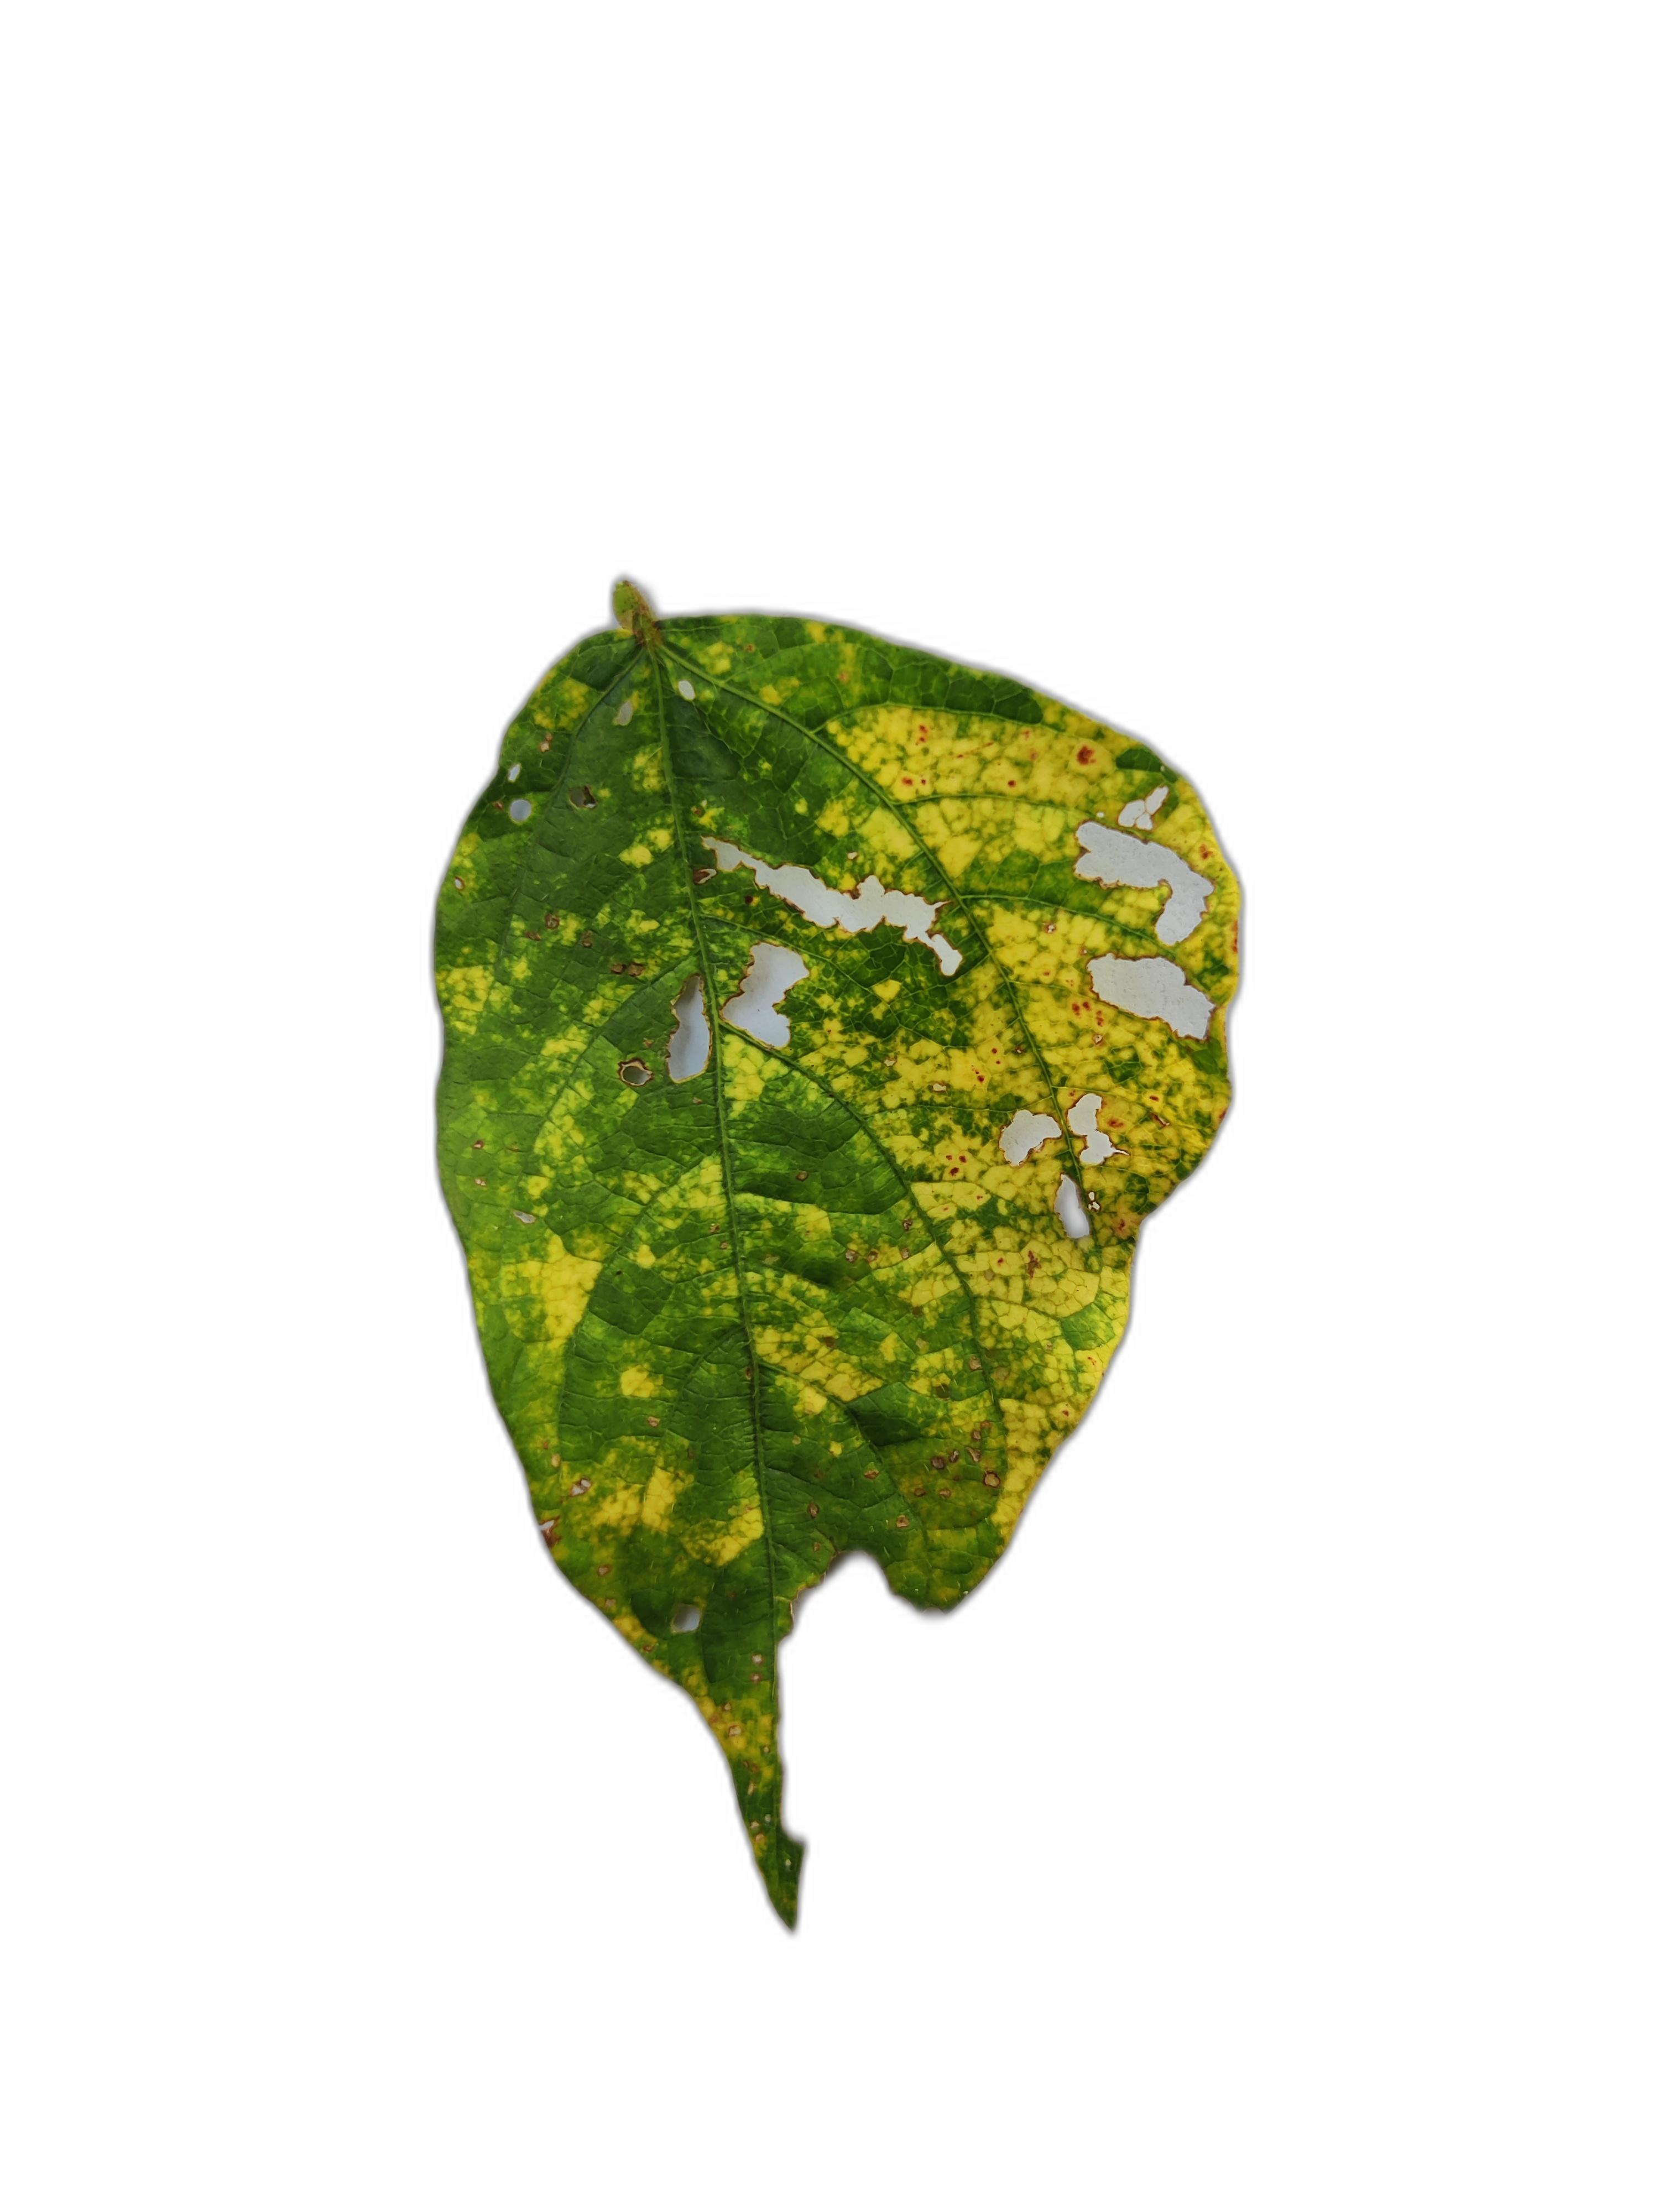
Label: Yellow Mosaic